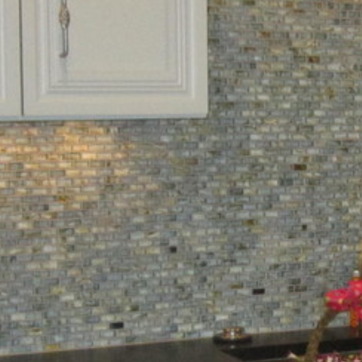
Material: tile